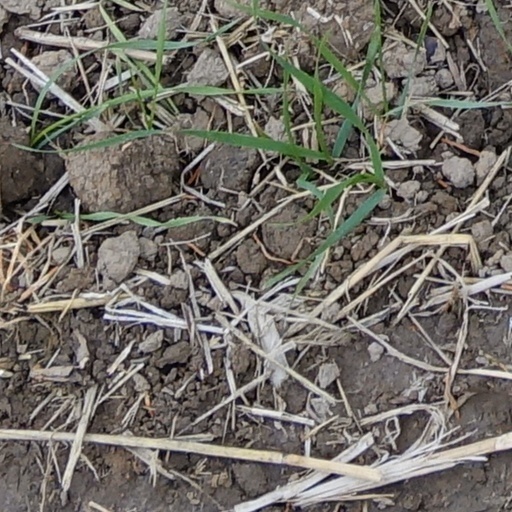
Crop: wheat